Nick Solak

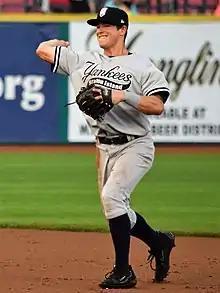
Solak with the Staten Island Yankees in 2016

The New York Yankees selected Solak in the second round of the 2016 MLB draft as the 62nd overall pick, and signed him for a $950,000 signing bonus. Before the draft, Baseball America had ranked him as the 86th-best draft prospect. He made his professional debut with the Low-A Staten Island Yankees and hit two three-run home runs during his first at-bat there. He finished the 2016 season with a .321 batting average and three home runs, with his 77 hits a tie for the second-most hits in the New York–Penn League (NYPL), and 48 runs a tie for the third-most runs. He also hit .411 during a 14-game hitting streak stretching from July 28 to August 13. He was named to the NYPL's mid-season all-star team, and Baseball America's Short-Season All-Star team. Following the season Baseball America also ranked Solak the number 19 prospect in the Yankees organization.